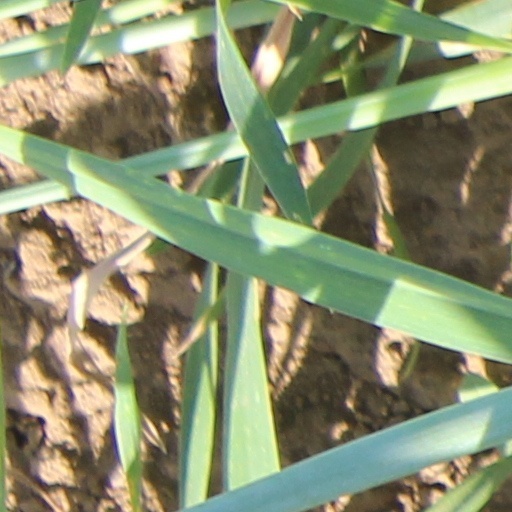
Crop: wheat